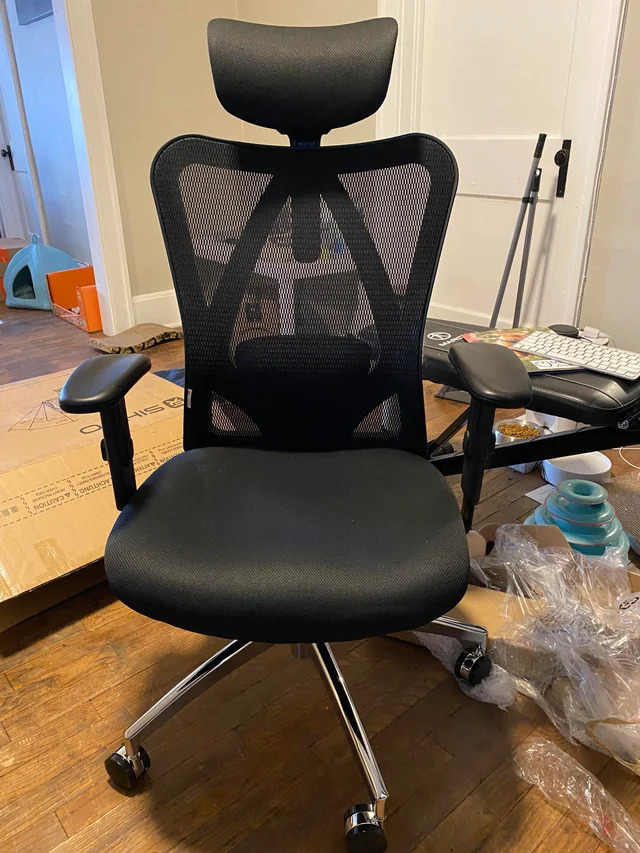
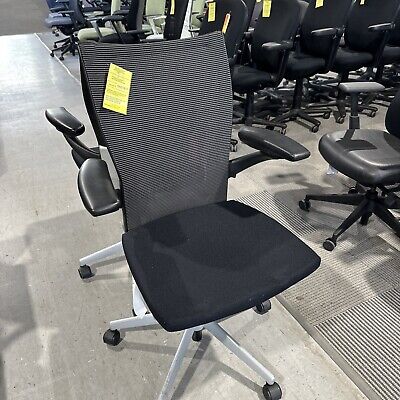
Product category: items_chair
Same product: no